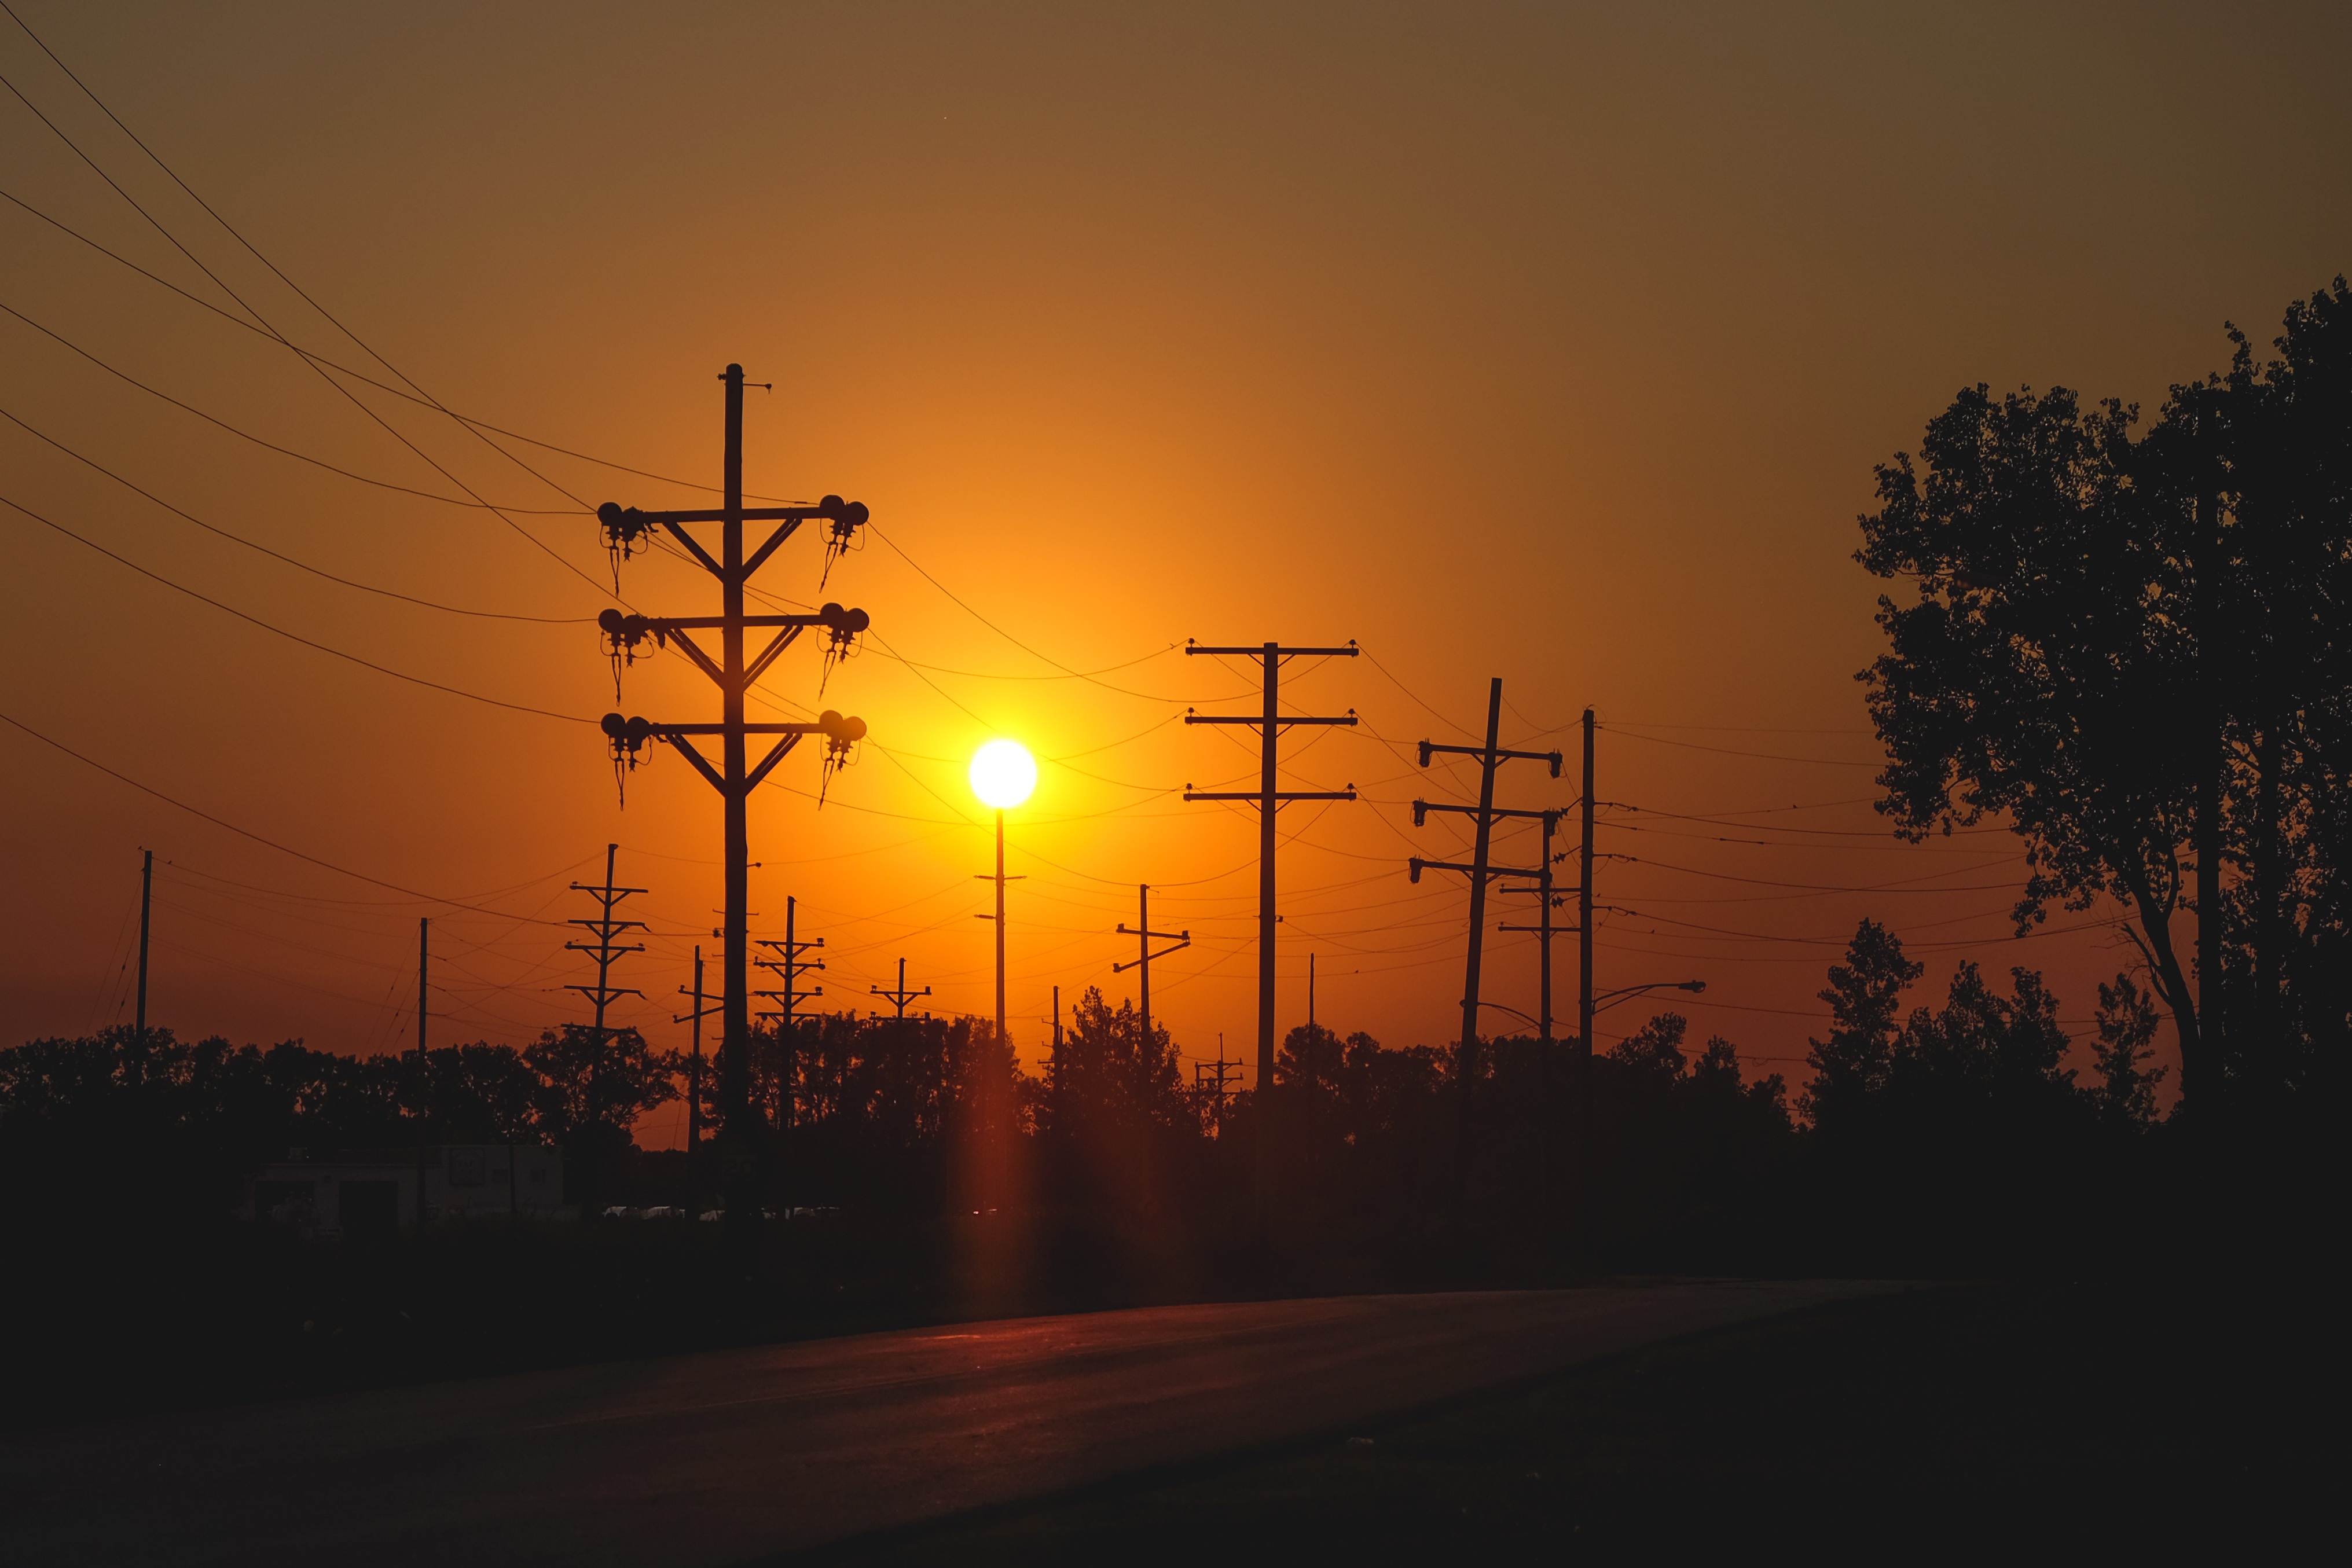
light, cloud, sun, sunrise, sunset, sunlight, morning, dawn, dusk, evening, electricity, afterglow, atmospheric phenomenon